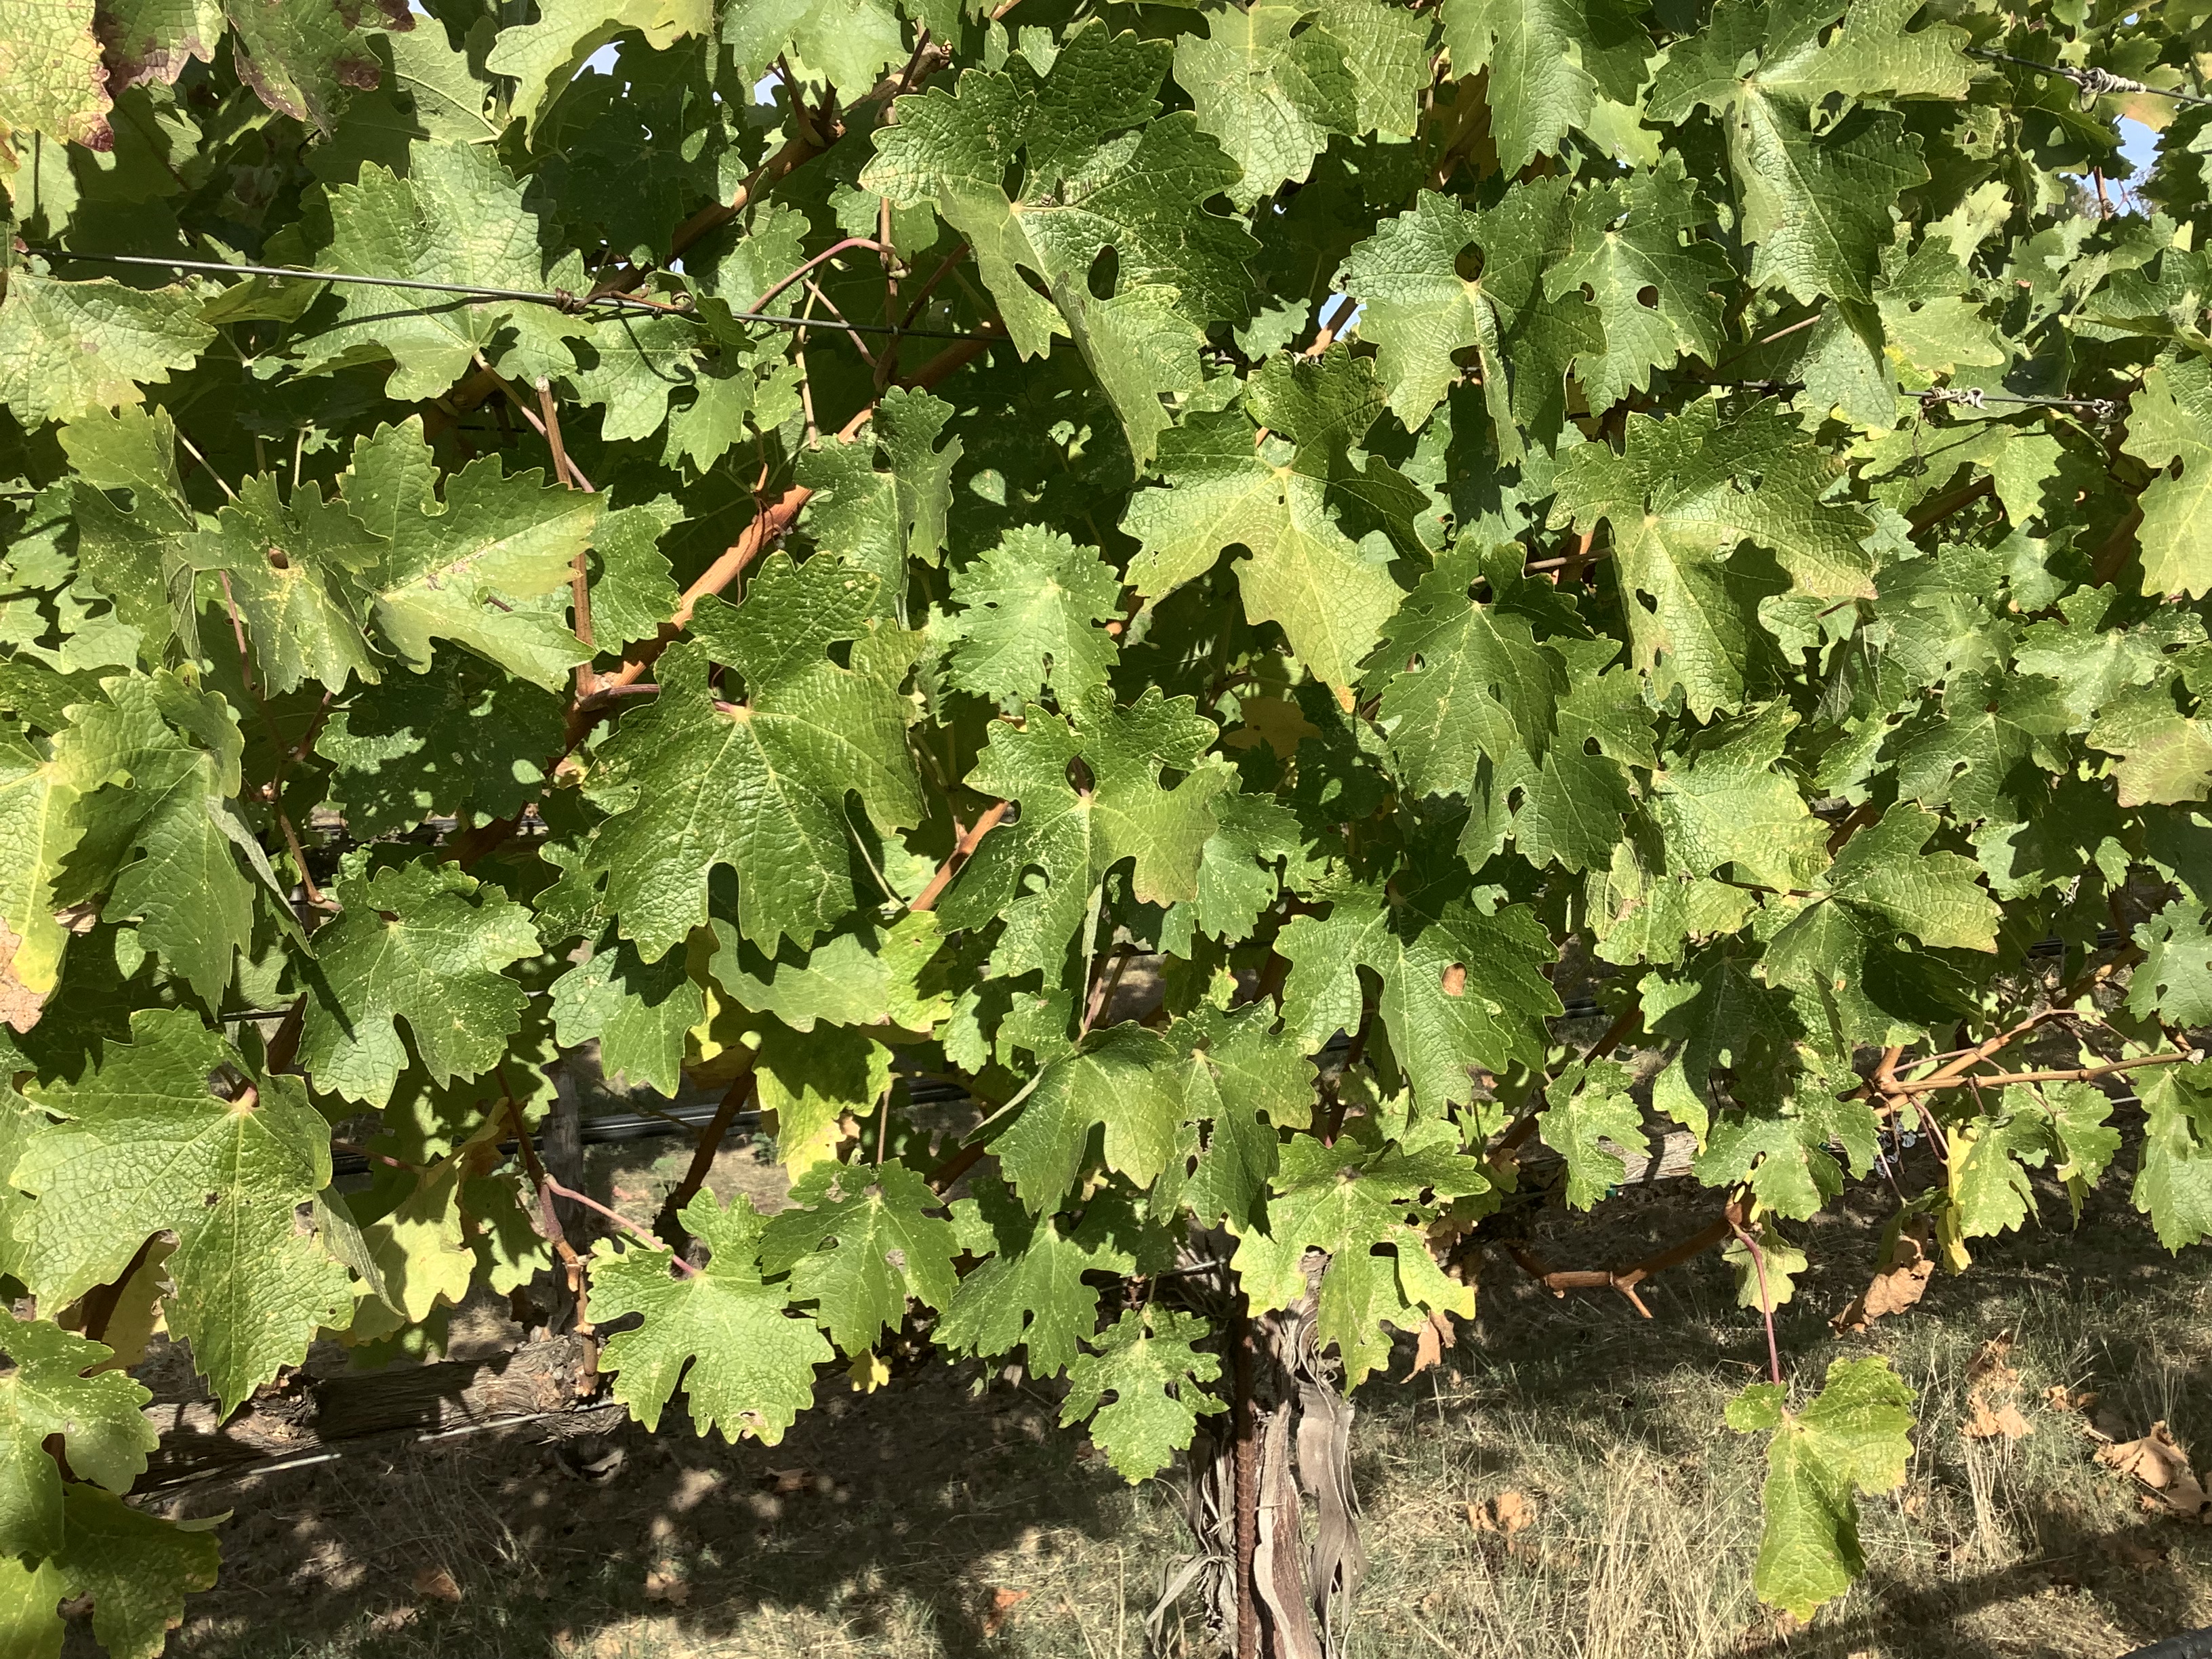
Label: No Virus